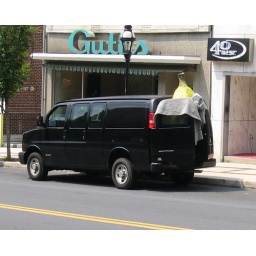
Here's a guy with a giant banana mostly concealed within an inconspicuous black van. Bethlehem, PA 2004